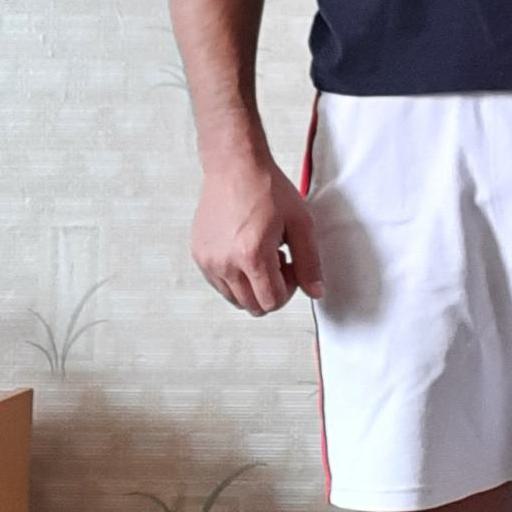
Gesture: no_gesture